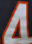
Number: 4